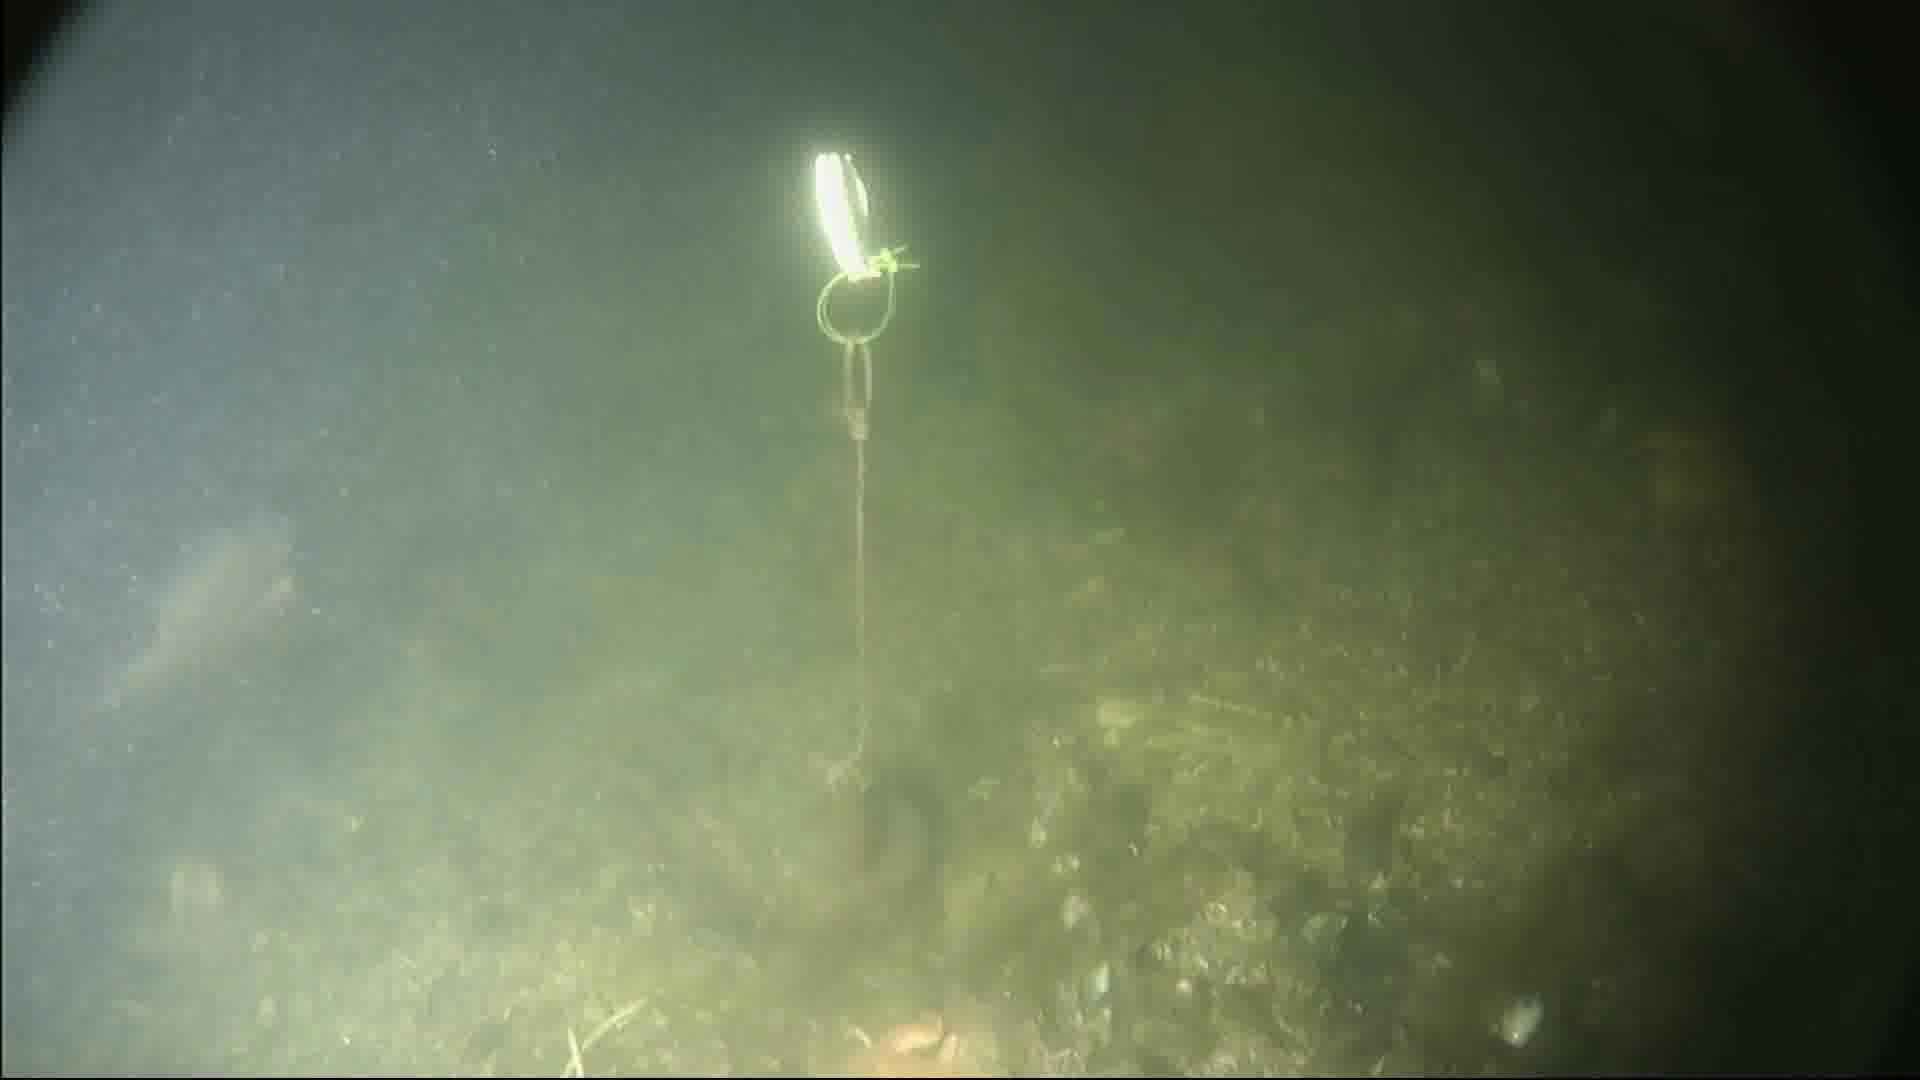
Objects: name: fish
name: crab
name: starfish